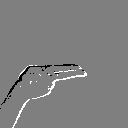
ASL letter: h